Eduard Magnus

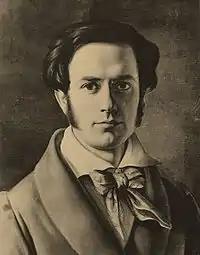
Self-portrait (1827)

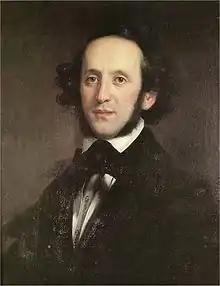
Portrait of Felix Mendelssohn (1846)

Eduard Magnus (January 7, 1799 – August 8, 1872) was a German painter, primarily known for portraits.